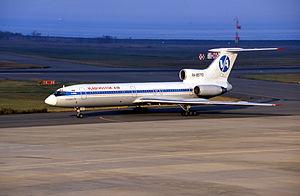
Le 4 juillet 2001, un Tupolev Tu-154M assurant le vol Vladivostok Avia 352 s'est écrasé au cours de son approche à l'aéroport d'Irkoutsk, provocant la mort de ses 145 occupants.